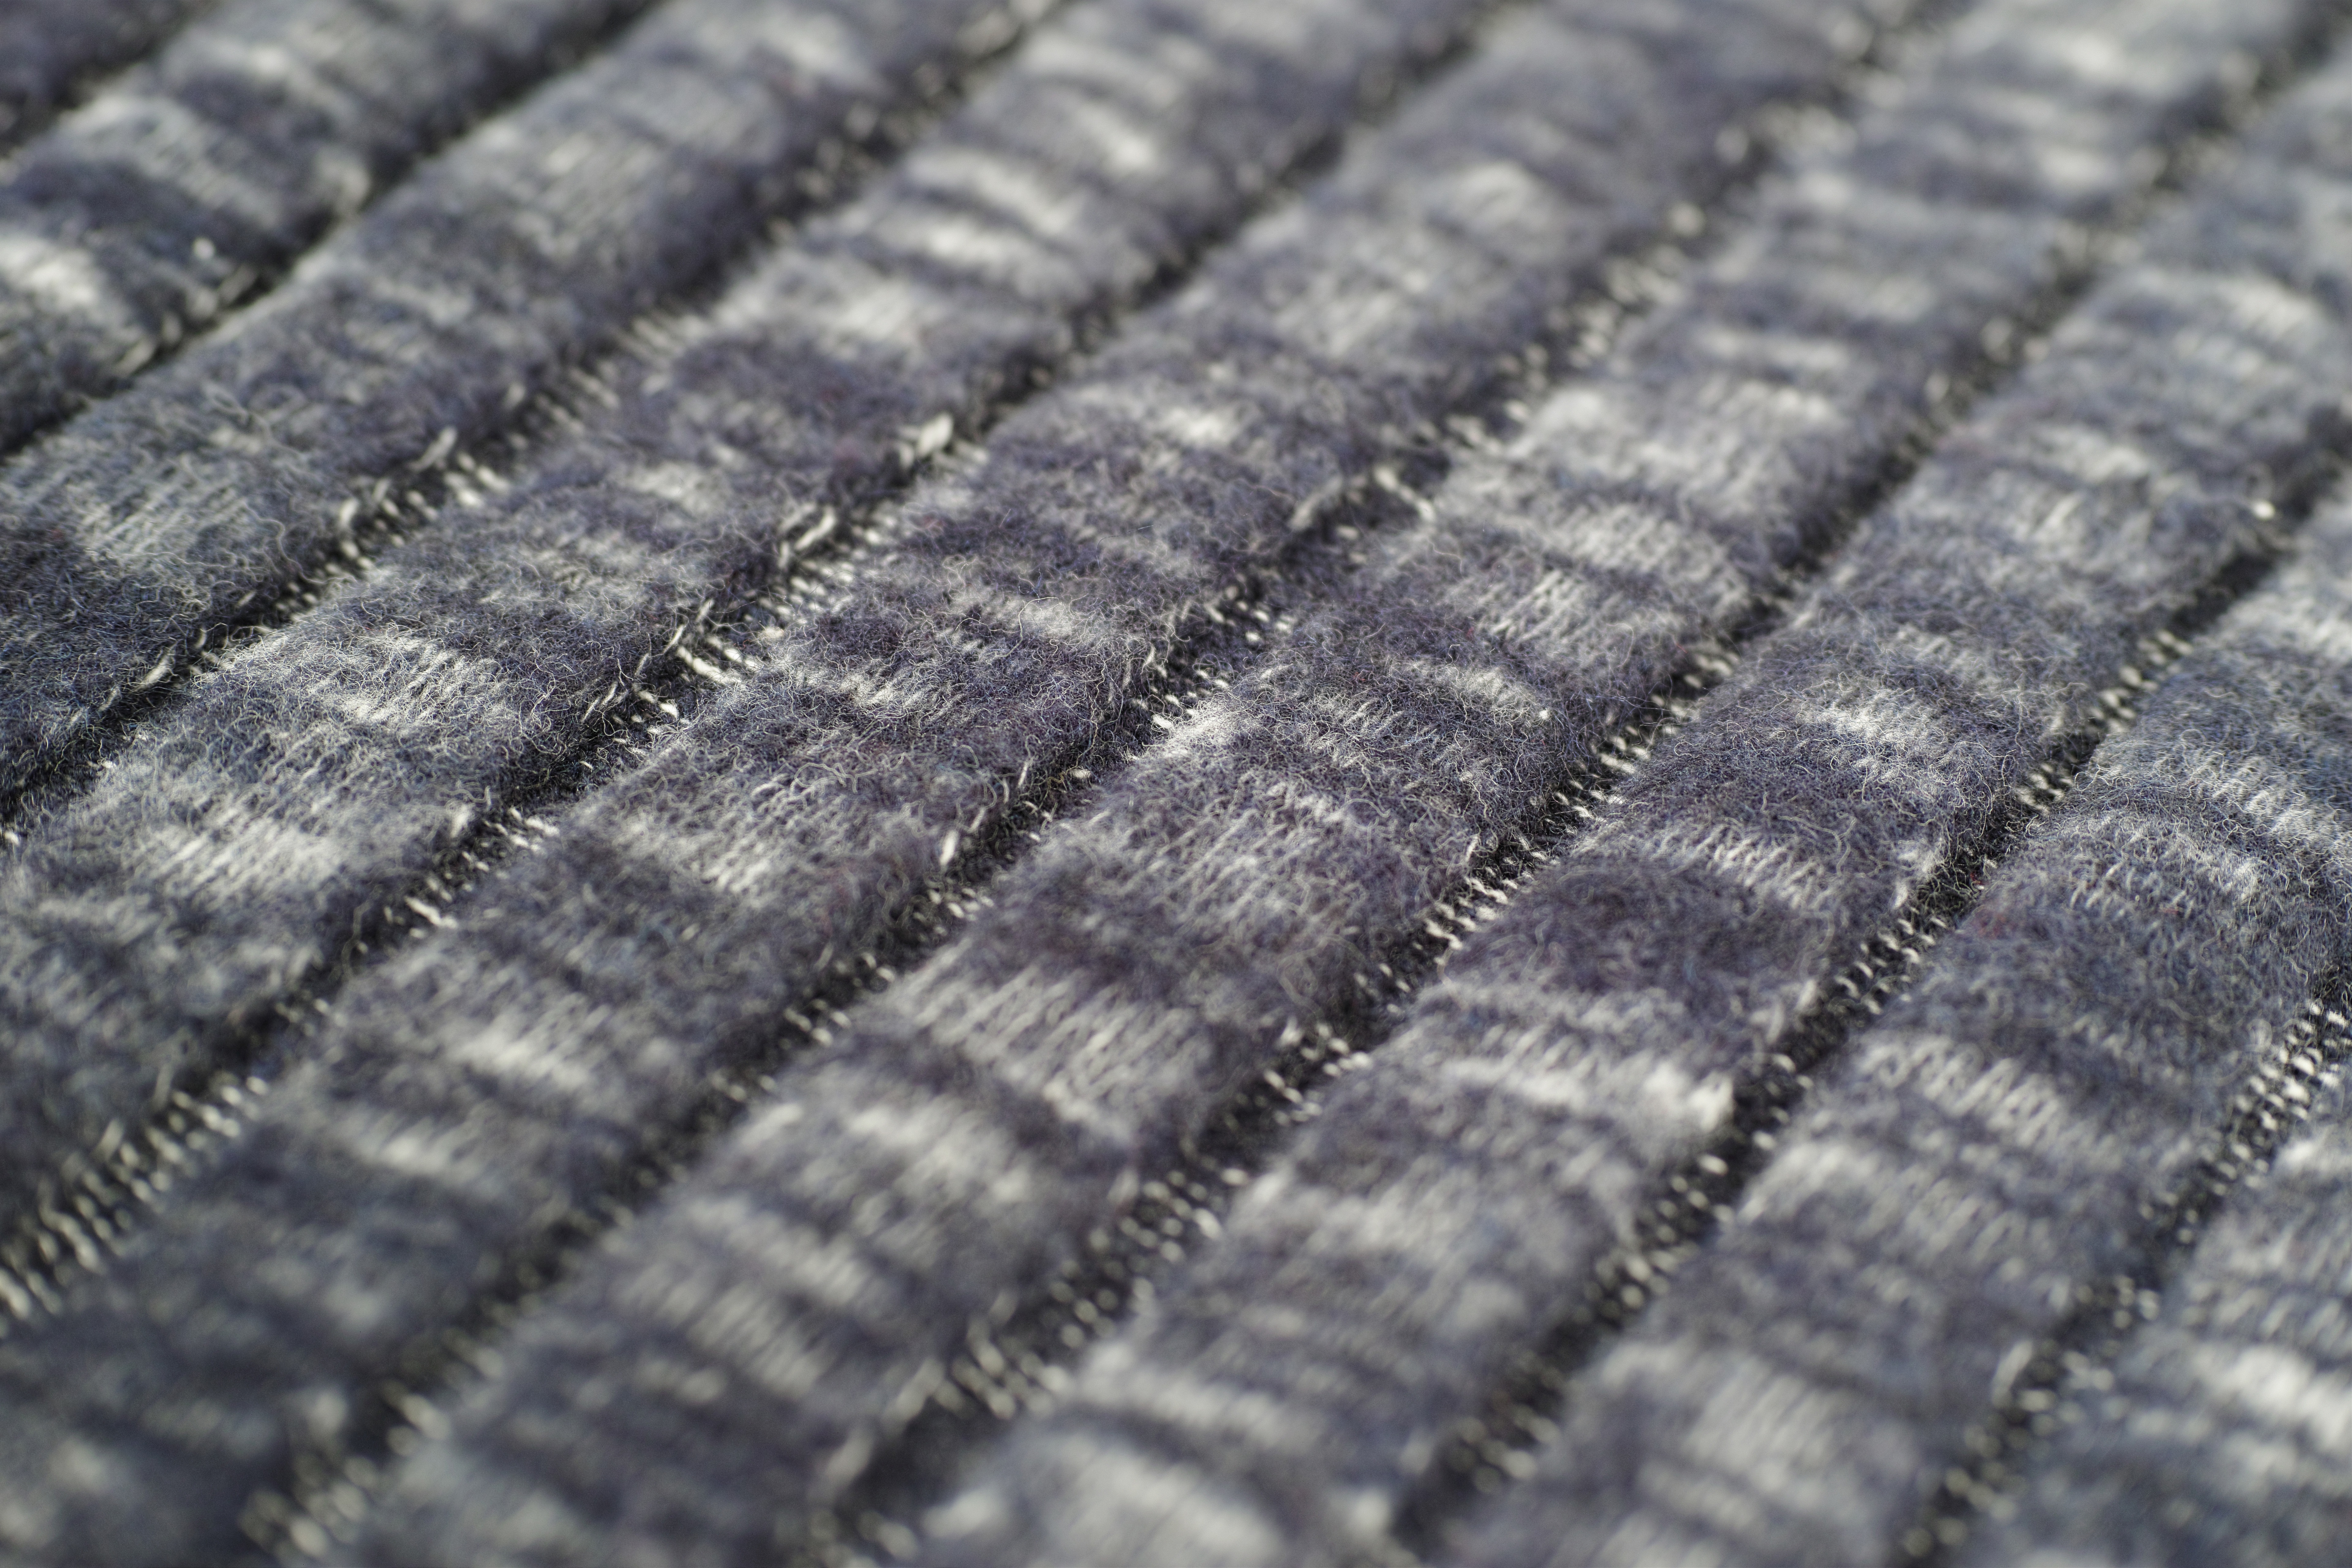
winter, abstract, texture, pattern, line, macro, fashion, clothing, black, closeup, wool, material, tire, fabric, textile, gary, design, net, hot, horizontal, carpet, detail, softness, backgrounds, nobody, copy space, flooring, kazakh, cold temperatures